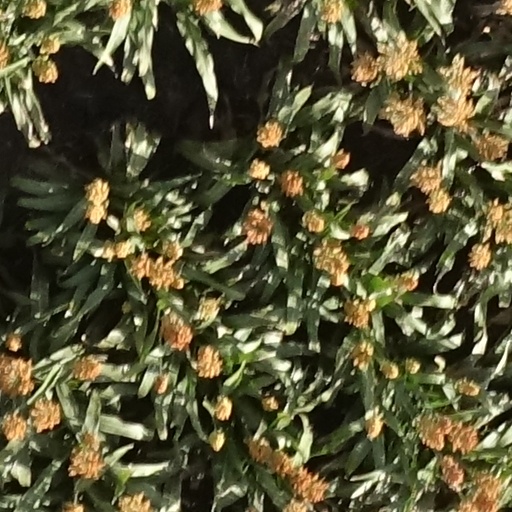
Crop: sorghum